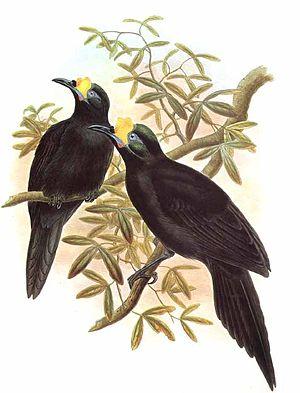
Paradigalla est un genre de passereaux appartenant à la famille des Paradisaeidae.
Le Paradisier caronculé est une espèce d'oiseaux de la famille des Paradisaeidae.